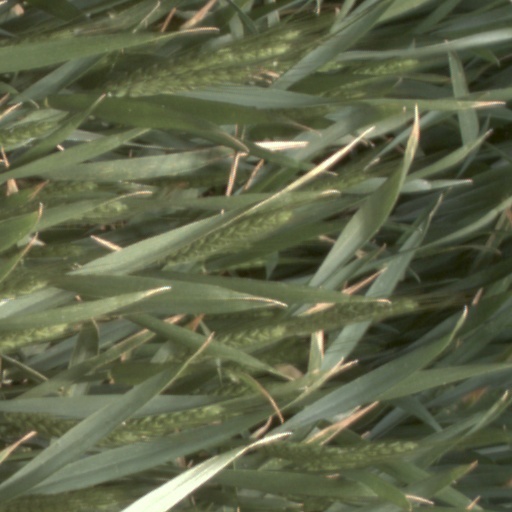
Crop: wheat